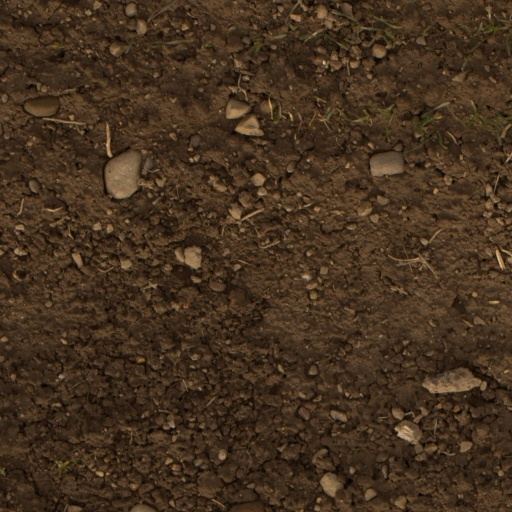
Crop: wheat